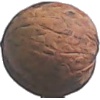
Label: walnut